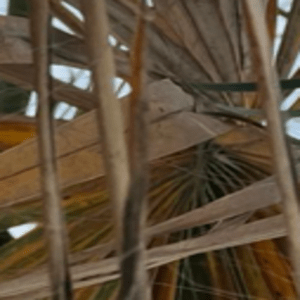
Label: Manganese Deficiency